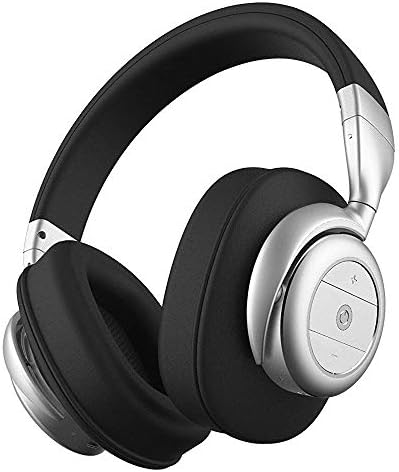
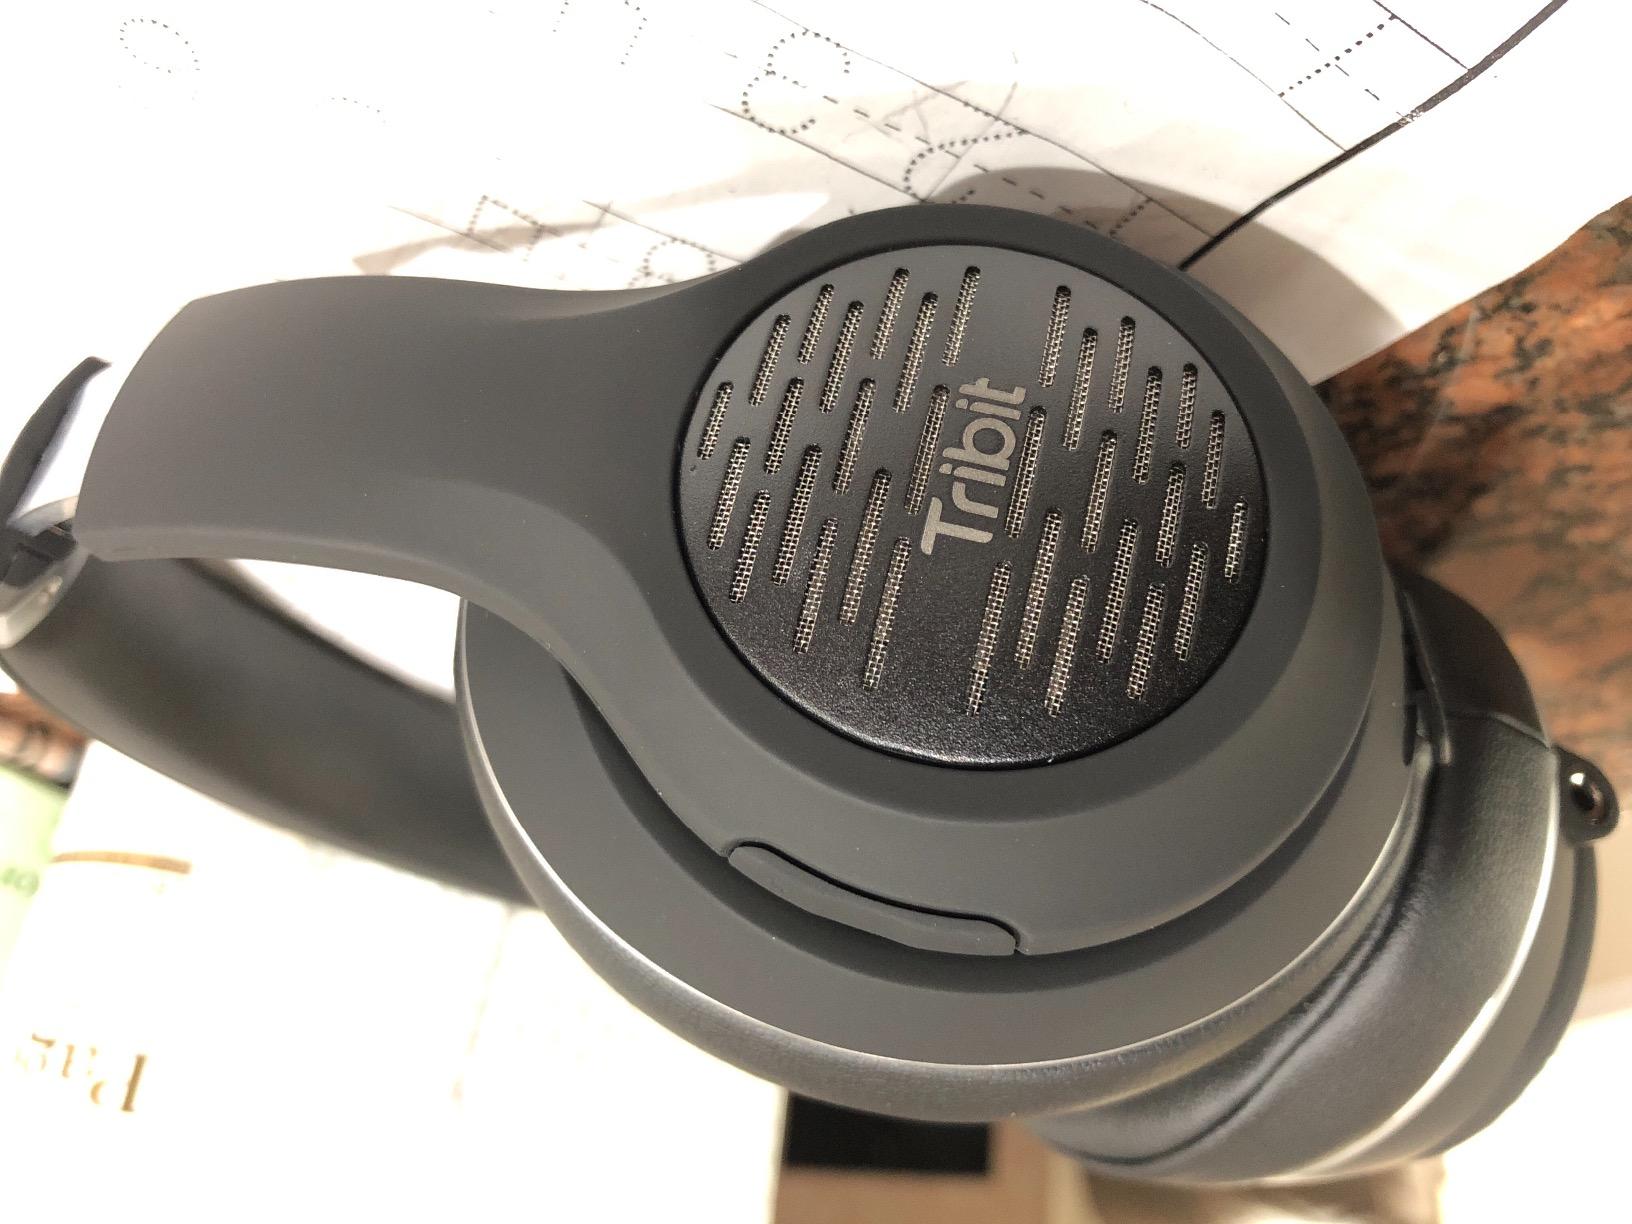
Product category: headphones
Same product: no